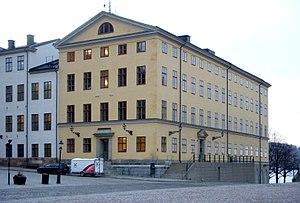
La Cour administrative suprême de Suède est l'une des deux instances suprêmes du pouvoir judiciaire suédois. Elle est la plus haute instance pour les contentieux de droit administratif. La plus haute instance pour les contentieux de droit civil et de droit pénal est par contre la Cour suprême.